Suzanne Citron

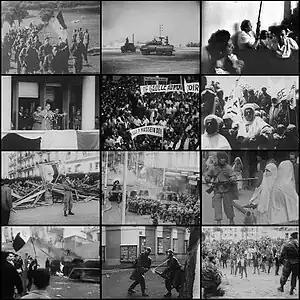
Algerian war

She then turned to the history of French colonialism: the story of the conquest of Algeria, the repression in Indochina in the 1930s and the massacres in Madagascar in 1947. As a result of her discovery that these facts were obscured in the national narrative, she became very critical of the teaching of French history. Shortly after May 1968, she published an article in Le Monde, entitled "" (What we expect from the Ministry of Education) in which she outlined a reorganisation and decompartmentalisation of schooling. She expanded on her ideas in her book (The stalled school), published in 1971.